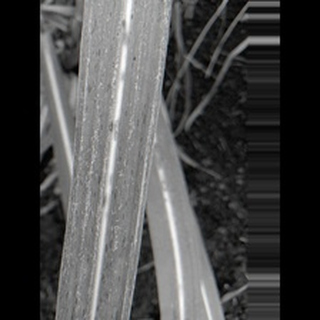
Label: sugarcane_rust